Bignon Commission (French Revolution)

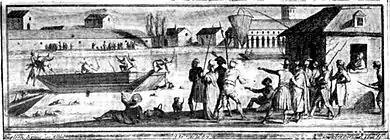
On December 23, 1793, an important battle in the War of the Vendee, the Battle of Savenay took place. The republicans won this battle and The Bignon Commission was responsible for many deaths after the end of the battle. Counter-revolutionaries prisoners were basically drowned, shot, and put in prison.

The Reign of Terror caused great fear and distrust of the committees because of their power in the swift creation of military commissions to shut down counter-revolutionary groups. Many people felt that the military commissions were unjust and were too violent and the power that the committees had was too much. The quick trials and the sudden mass executions contributed to the fear of the time period.